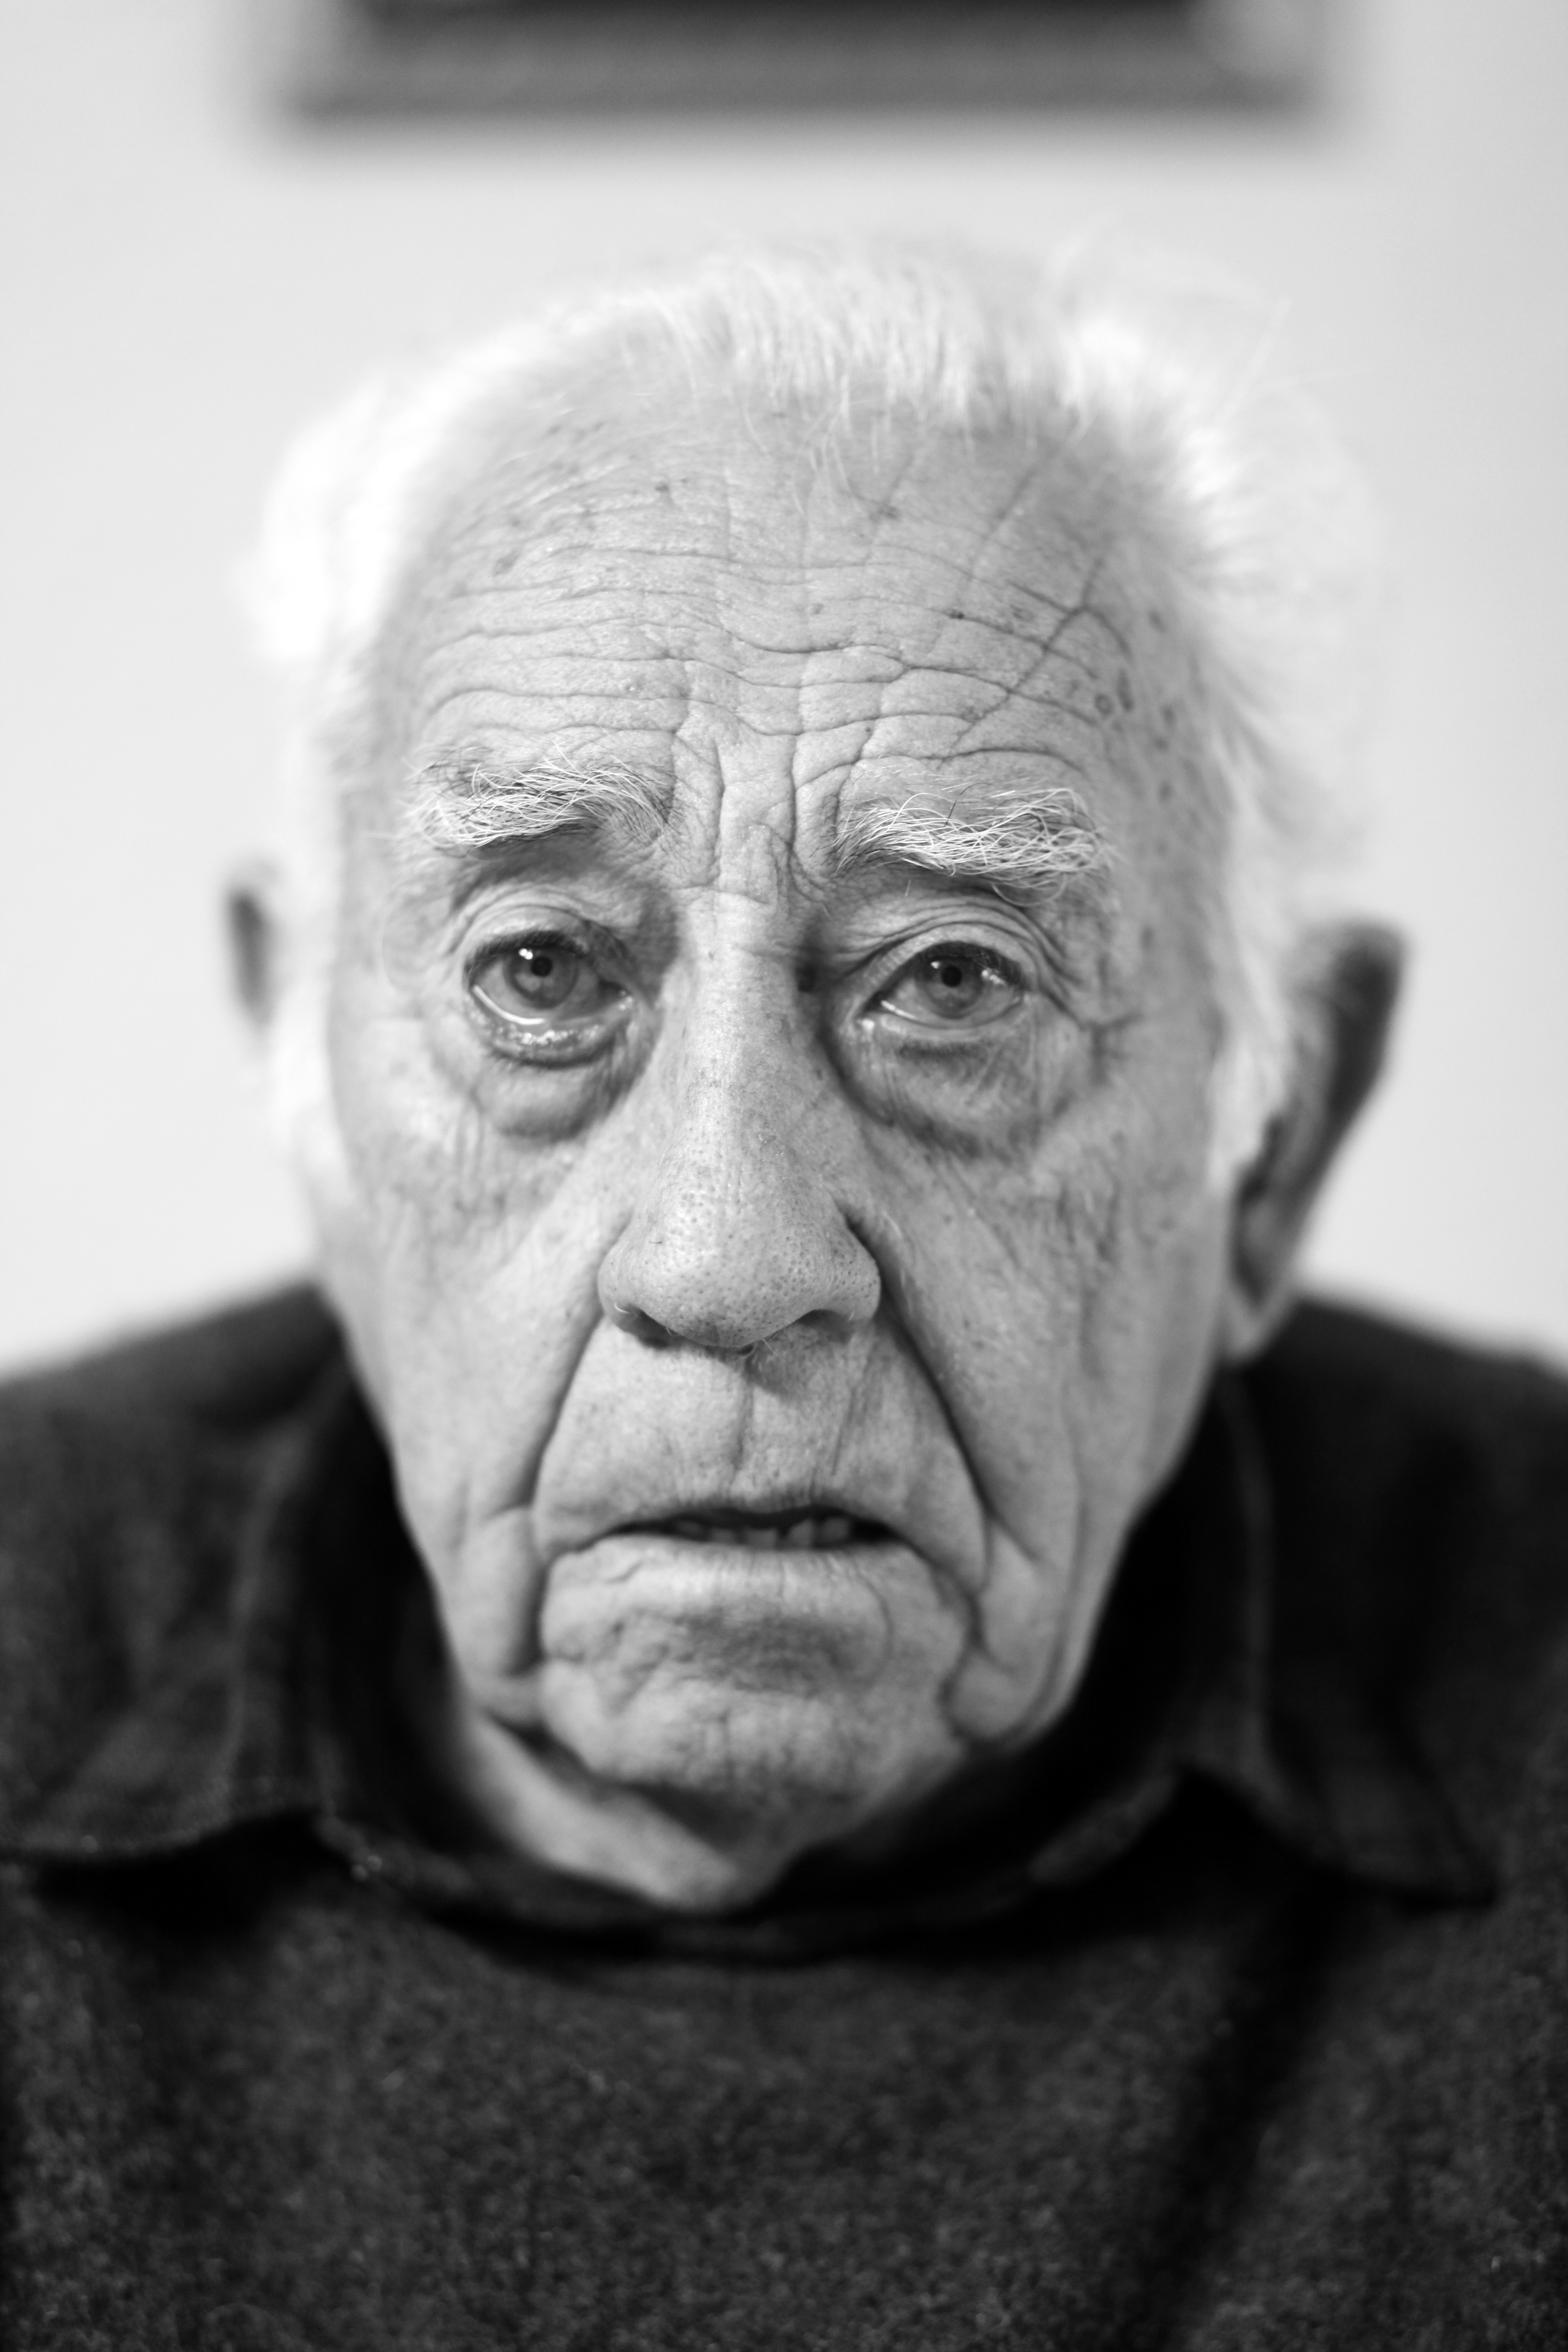
man, person, black and white, photography, old, male, portrait, monochrome, senior citizen, close up, elder, face, sculpture, head, grandparent, wrinkles, monochrome photography